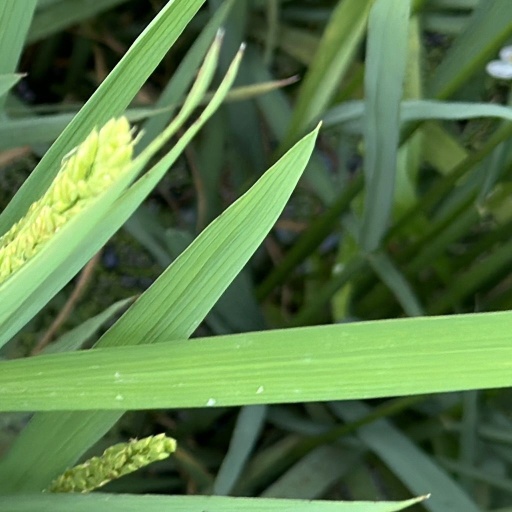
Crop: rice